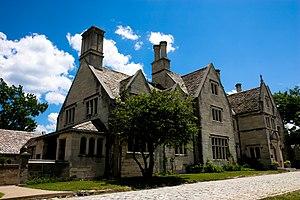
Indiana Township est un township, situé dans le comté d'Allegheny, en Pennsylvanie, aux États-Unis. En 2010, il comptait une population de 7 253 habitants.